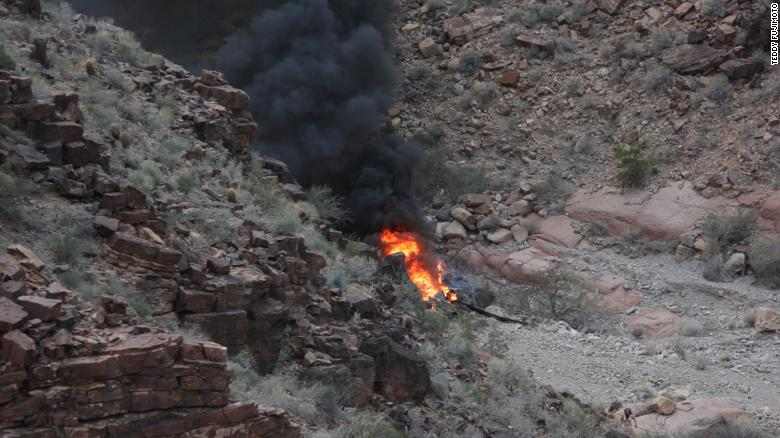
Fire: yes
Smoke: yes